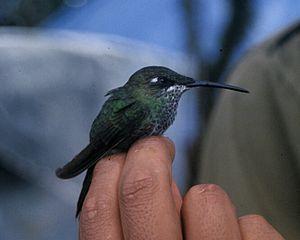
Le Brillant à front violet est une espèce de colibris.